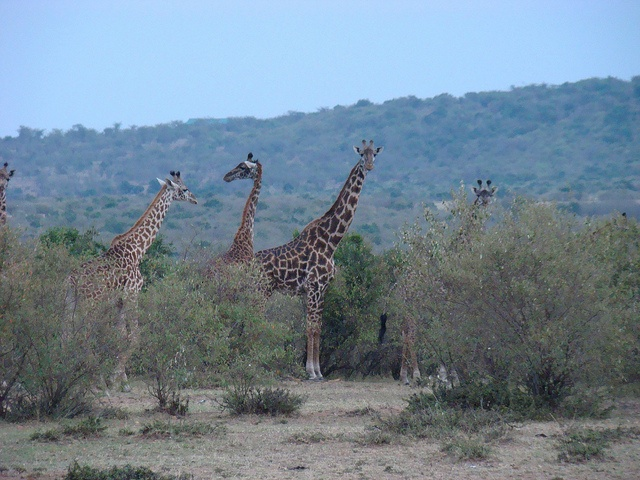
Large group of giraffes standing together in the brush.
A herd of giraffes foraging amount a group of trees
A group of giraffes stand above a bunch of trees.
Five adult giraffes are moving through very tall brush.
A herd of giraffe standing in the bushes.